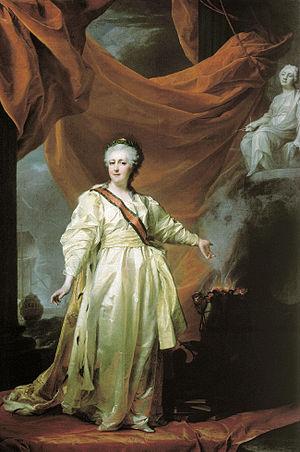
Catherine II est née Sophie Frédérique Augusta d'Anhalt-Zerbst le 2 mai 1729 à Stettin en Poméranie et morte le 6 novembre 1796 à Saint-Pétersbourg. Surnommée « Figchen » puis la « Grande Catherine », elle est impératrice de Russie du 28 juin 1762 à sa mort. Sous son règne, la Russie connaît une grande expansion de son territoire européen vers l'Ouest et le Sud, et cela à la faveur du partage de la Pologne et d'une série de victoires contre l'Empire ottoman.
La maison Romanov est la dynastie qui régna sur la Russie depuis l'élection le 21 février 1613 de Michel Iᵉʳ au monastère Ipatiev de Kostroma, jusqu'à l'exécution le 16 juillet 1918 de Nicolas II à la maison Ipatiev d'Iekaterinbourg.
Dmitro Grigorovych Levytskyi était un portraitiste ukrainien.